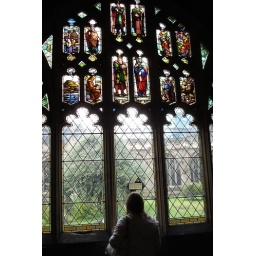
Stained glass window in the cloisters of Worcester cathedral.